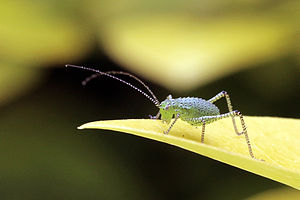
Krumknivgræshoppe
Nymfe af krumknivgræshoppe
Nymfe af krumknivgræshoppe
Krumknivgræshoppen er en løvgræshoppe, der er almindelig over det meste af Europa. På trods af at den er almindelig, så bliver den ofte overset på grund af sin skjulte livsstil. Arten blev oprindeligt beskrevet som Locusta punctatissima i 1792.